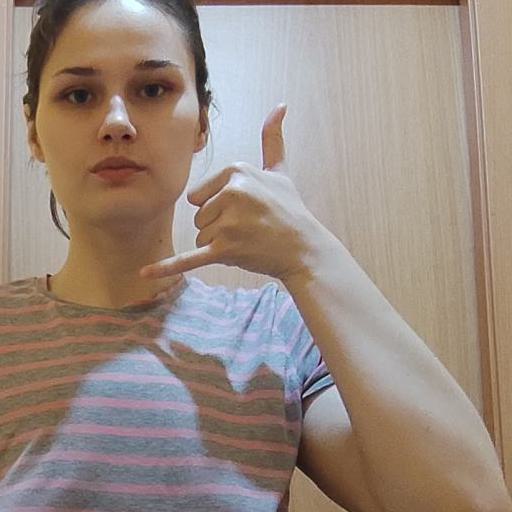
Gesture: call